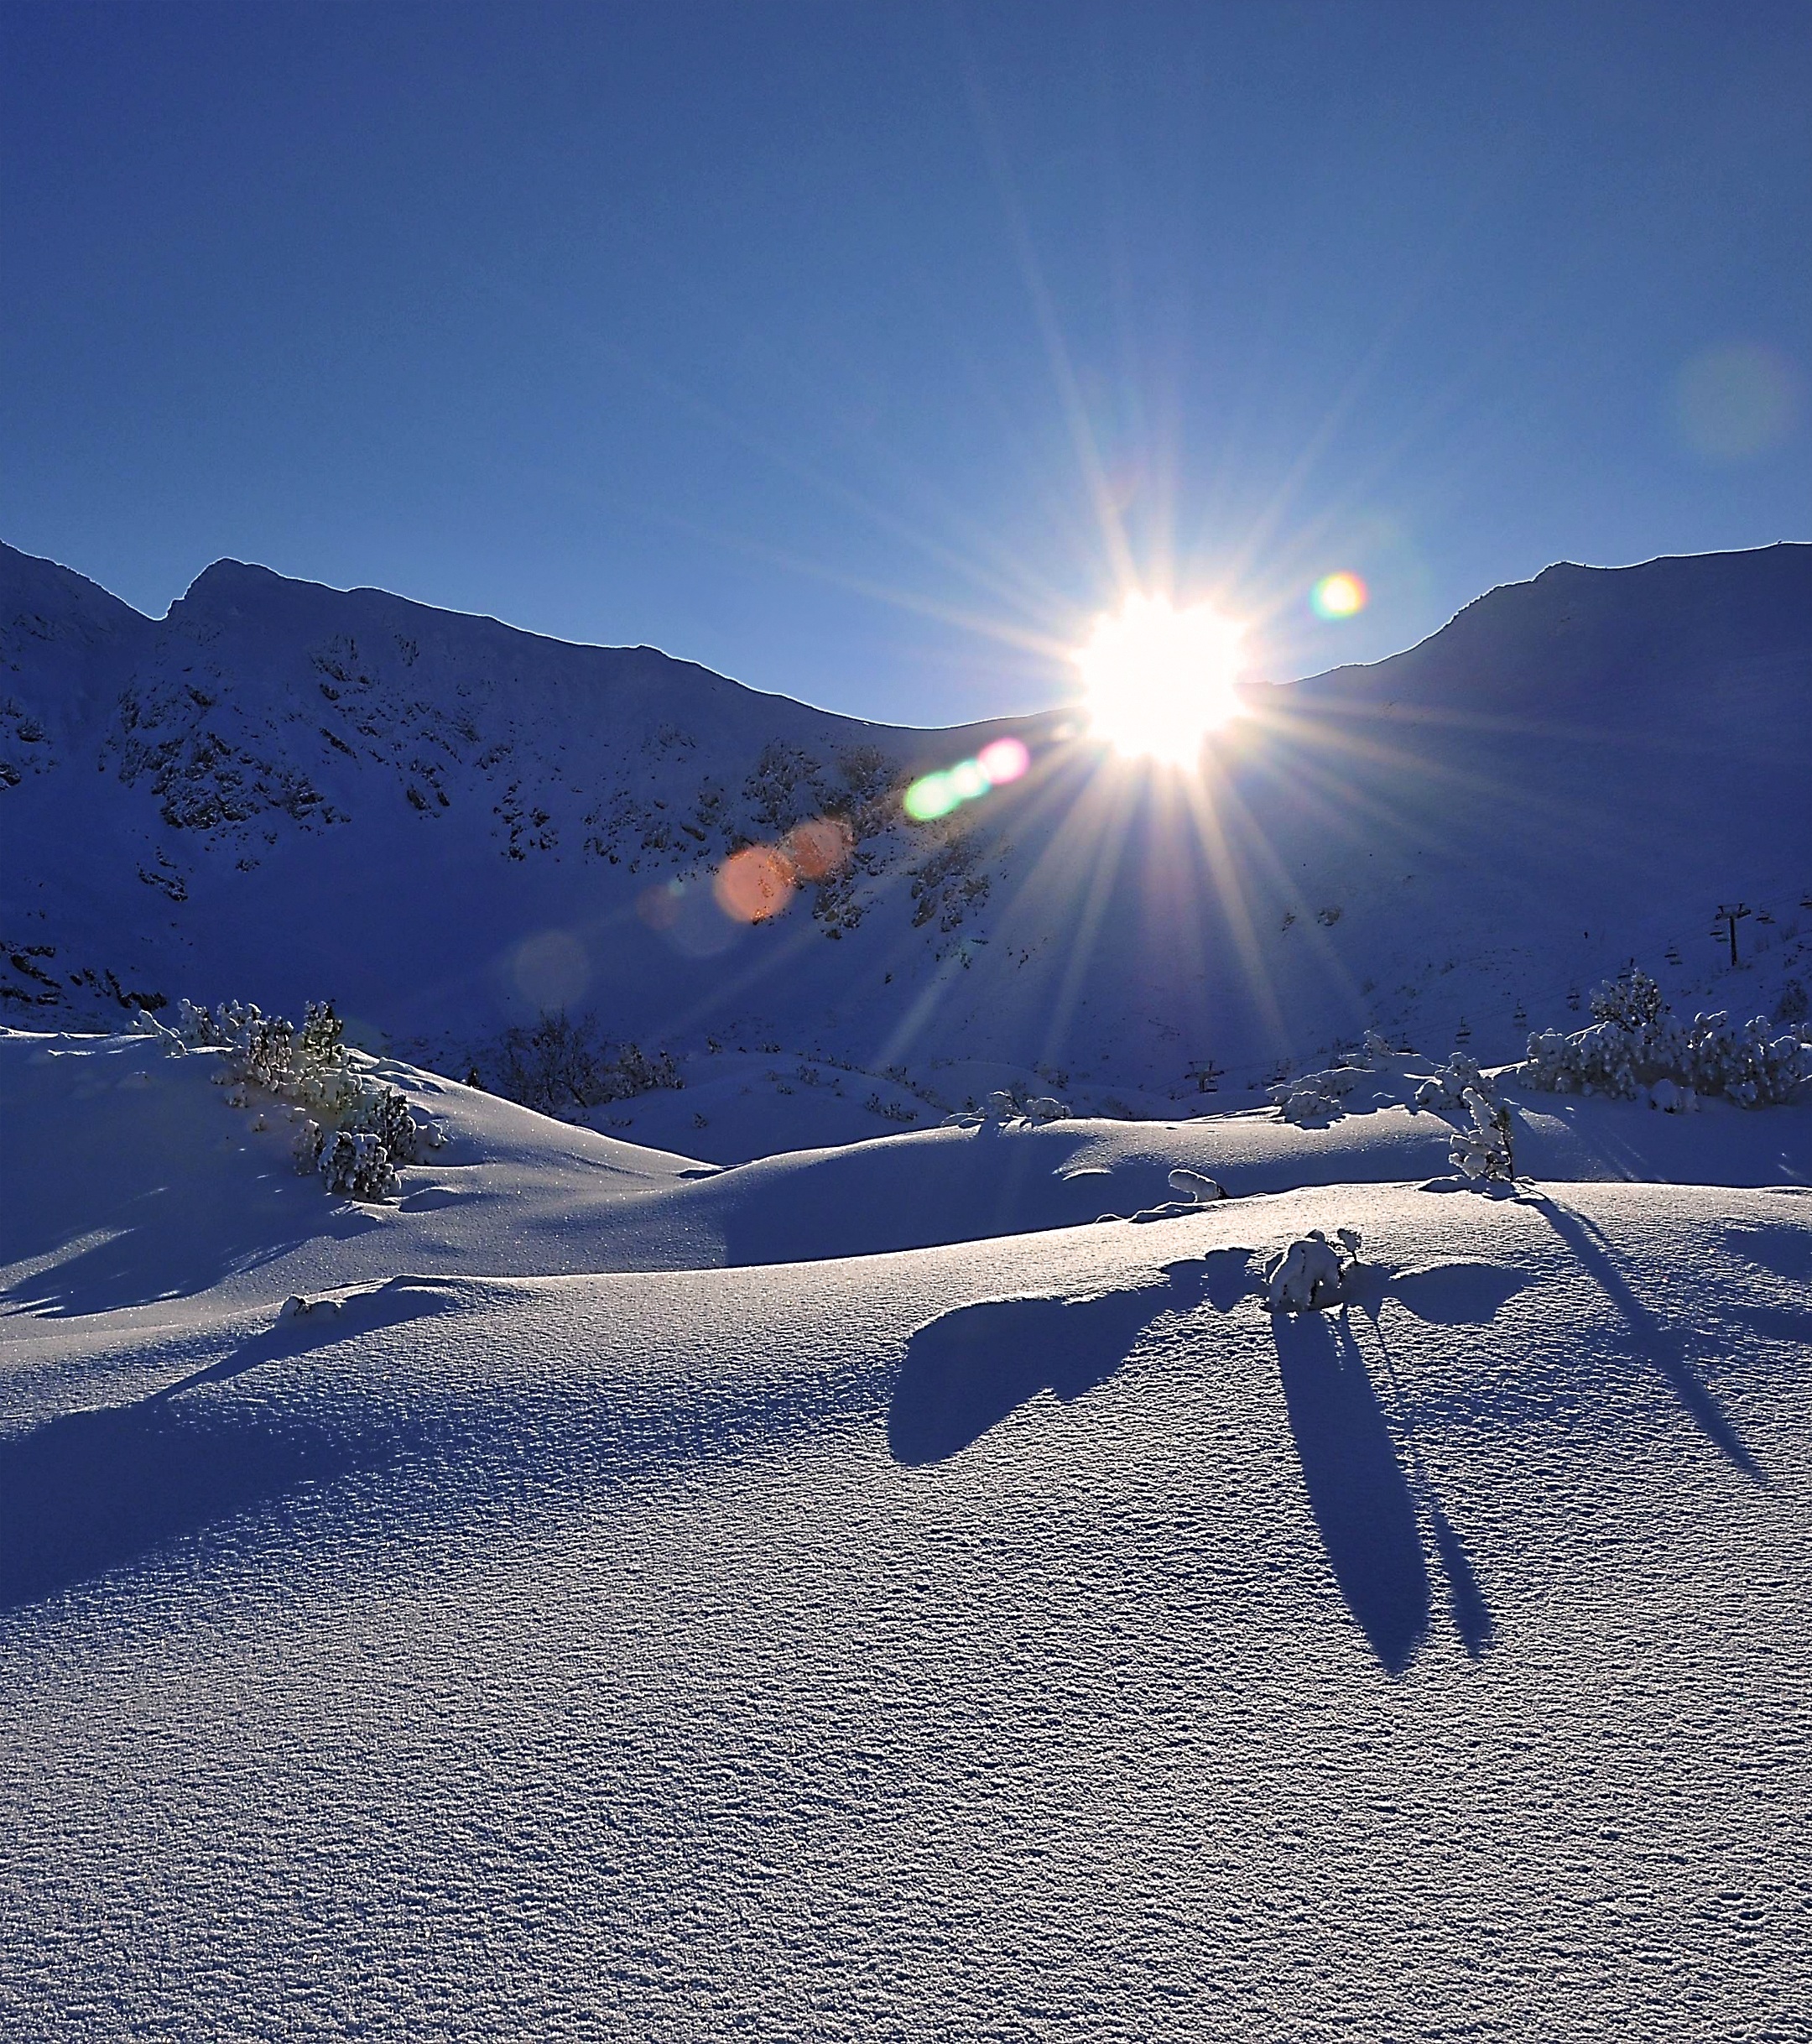
nature, mountain, snow, winter, sunset, sunlight, frost, mountain range, evening, weather, season, winter sport, shadows, mountains, alps, plateau, the sun, piste, tatry, freezing, biel, invoice, the sun's rays, the structure of the, plasticity, fresh snow, view winter, mountainous landforms, geological phenomenon